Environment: real
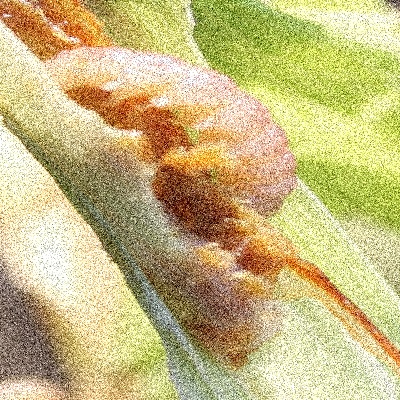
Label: fall_armyworm